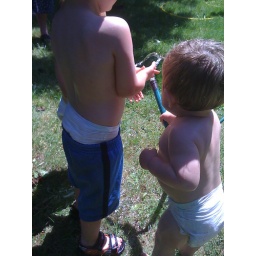
Two babies playin in the water after eating messy cake.